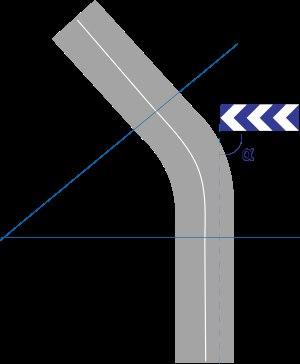
L’implantation des balises de virage J4 est réglementée en France par une circulaire de 1978.